Timeline of the 2019–2020 Hong Kong protests (December 2019)

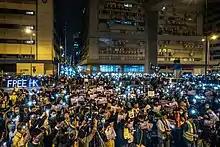
Protesters with flags and a sign that says "FREE HK"

On 20 December, acting on intelligence from the 14 December raid, the Hong Kong Police had an arrest warrant for a 19-year-old suspect wanted on suspicion of firearms offences related to the protest. Upon intercepting the suspect in a residential estate in Tai Po, the man fired one live round at the police from a semi-automatic P80 pistol. During the arrest, protesters attempted to hinder the police and help the suspect escape. The police responded with tear gas.